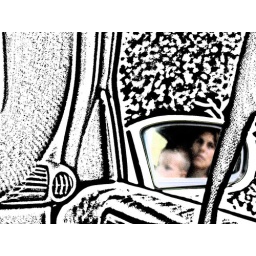
Mum and son in the mirror